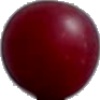
Label: Cherry Wax Red 1